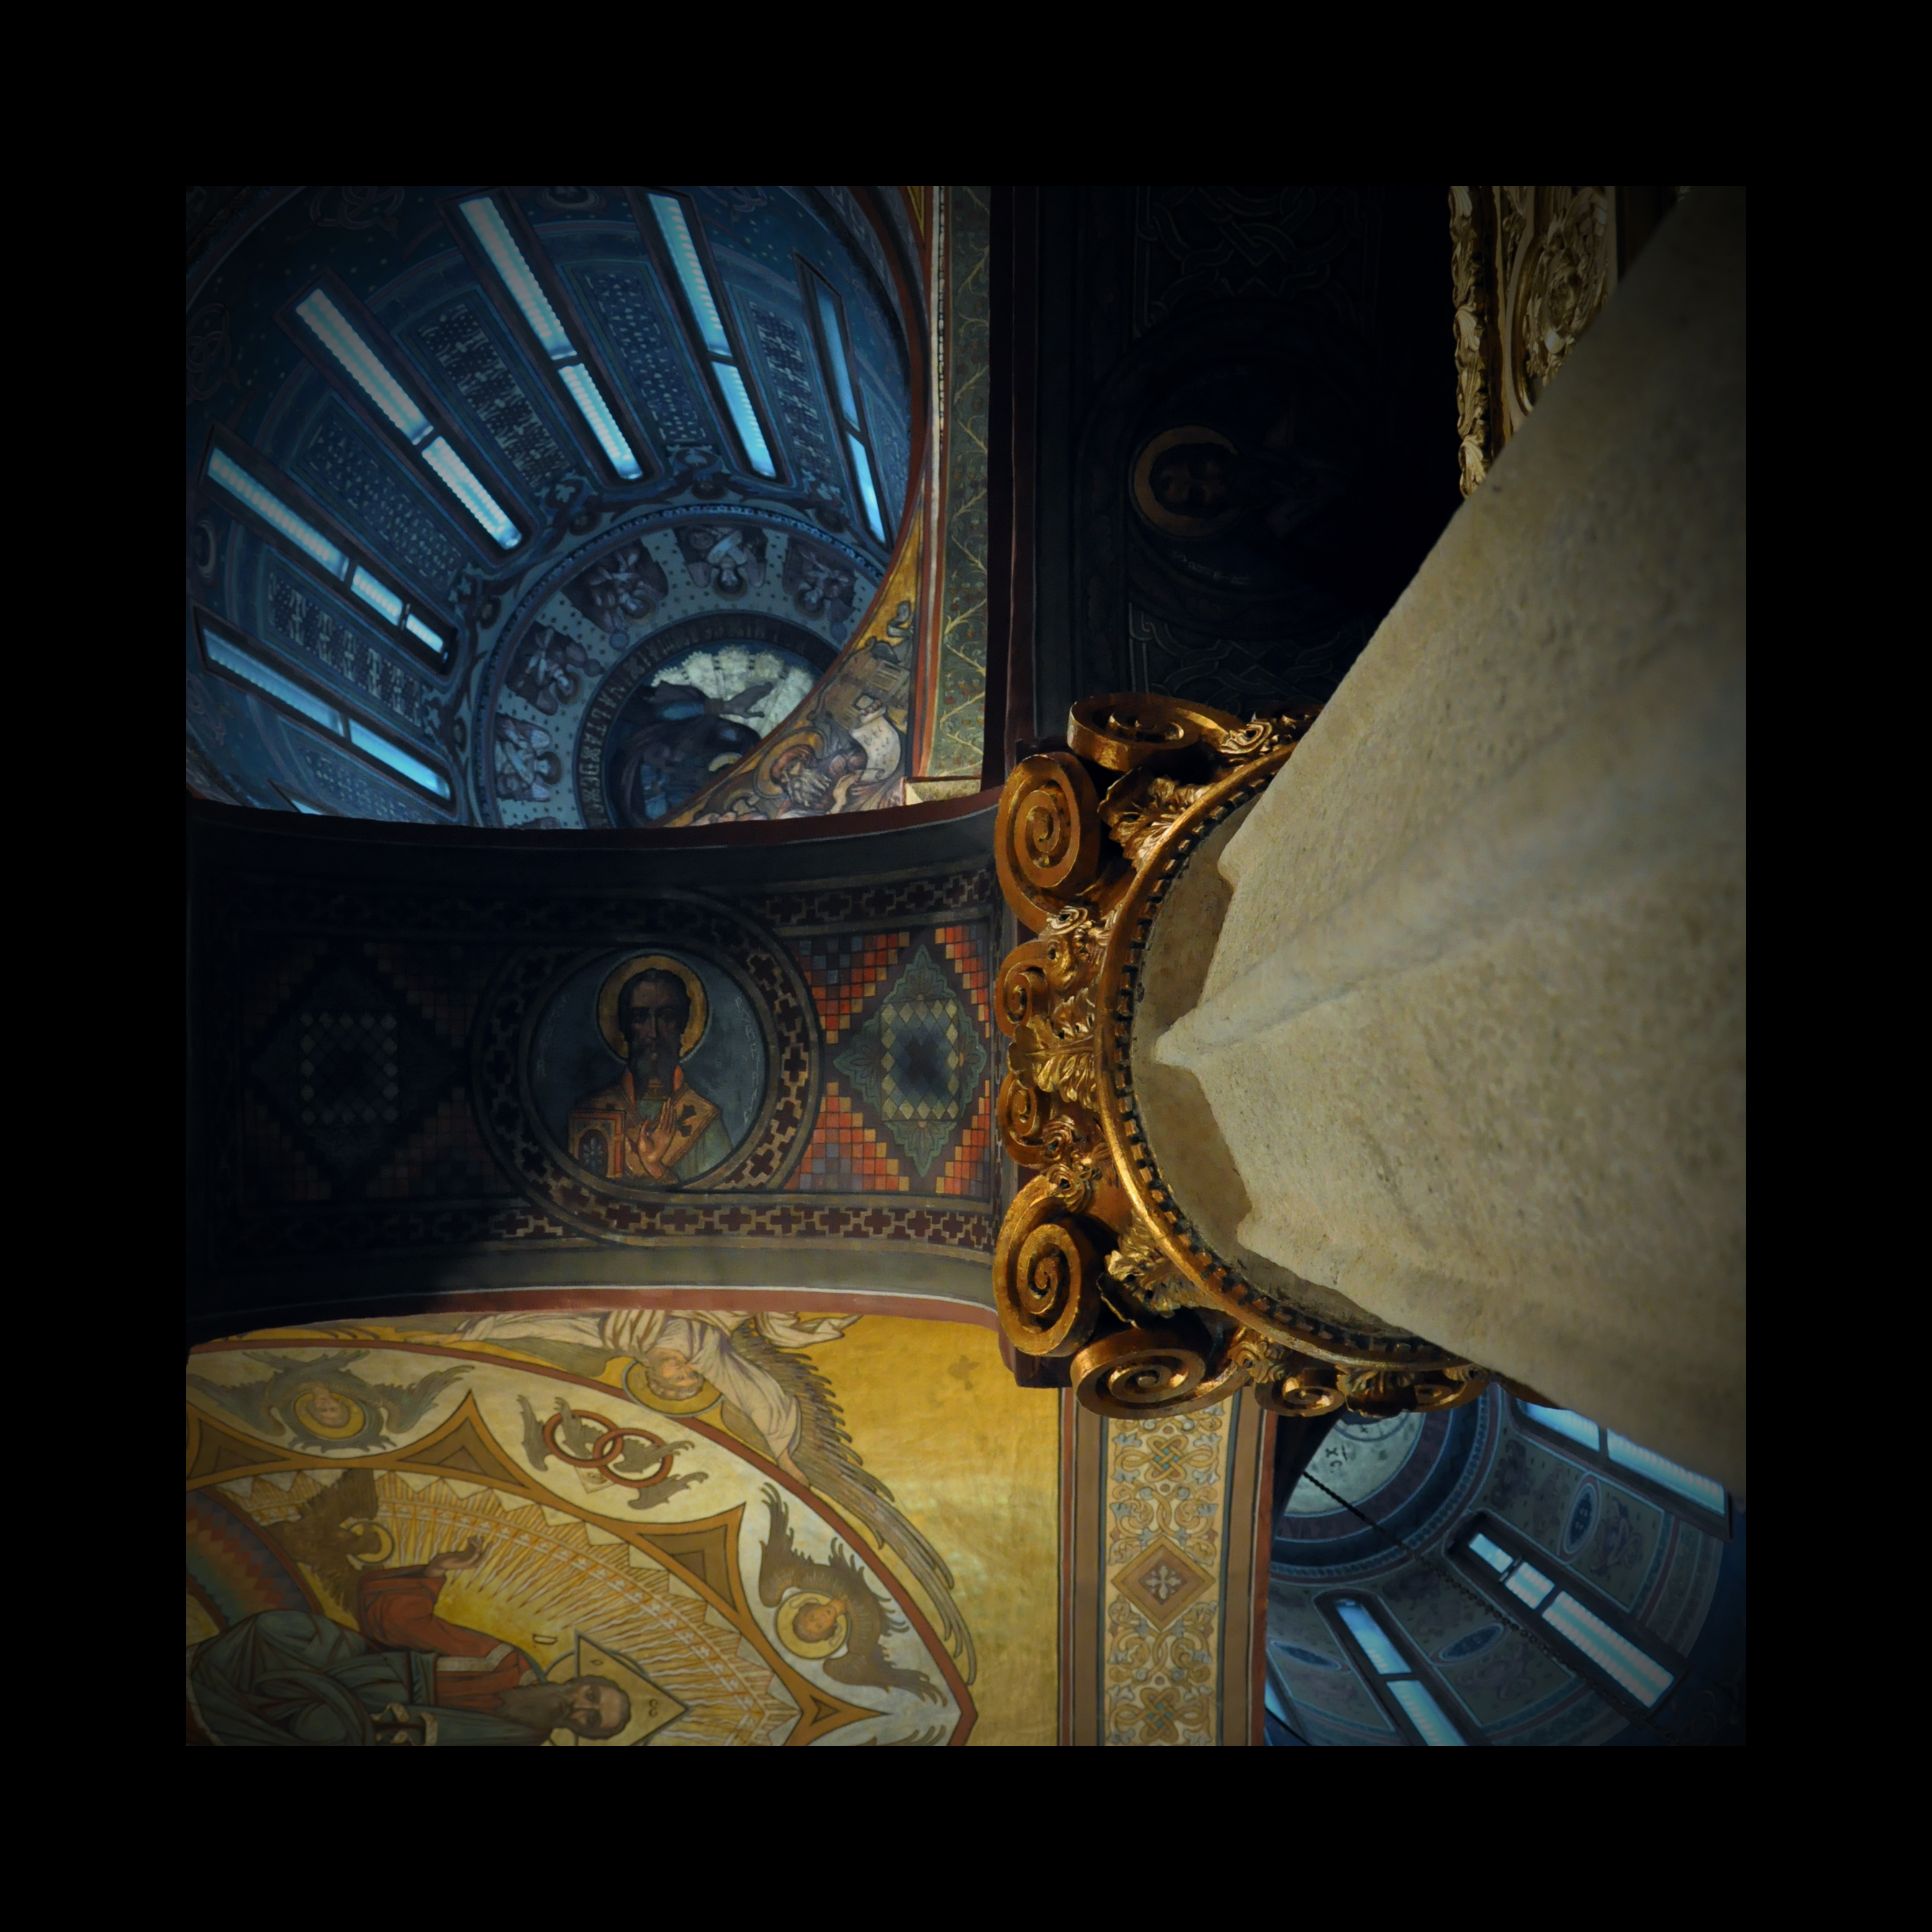
light, architecture, photography, interior, window, glass, building, monument, photo, explore, column, religion, church, christian, painting, photos, capital, religious, art, de, design, symmetry, churches, fotografie, christianity, romana, explored, orthodox, vaulting, eastern, romania, romane, bucharest, screenshot, bor, biserica, arhitectura, orthodoxy, lumina, romanian, ortodoxa, patrimoniu, ortodoxia, ortodoxie, ecclesiastical, bisericeasc, cladire, edificiu, capitel, bucuresti, coloana, 1658, mitropolia, ortodoxe, patriarhie, patriarhia, mitropolie, catedralapatriarhala, patriarchalcathedral, bisericii, arhiepiscopia, bucurestilor, lmibiima1857101, godslight, boltire, modern art, cre tinism, cre tin